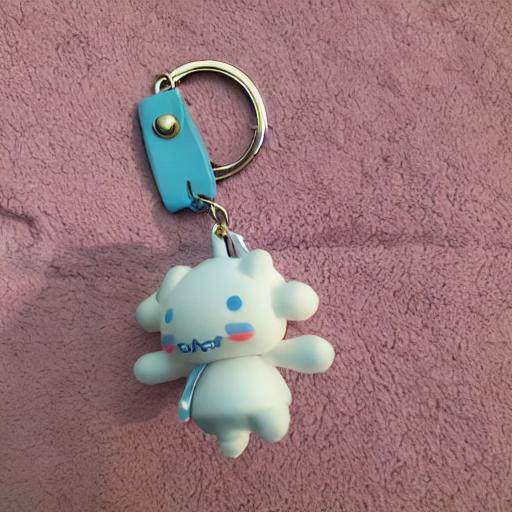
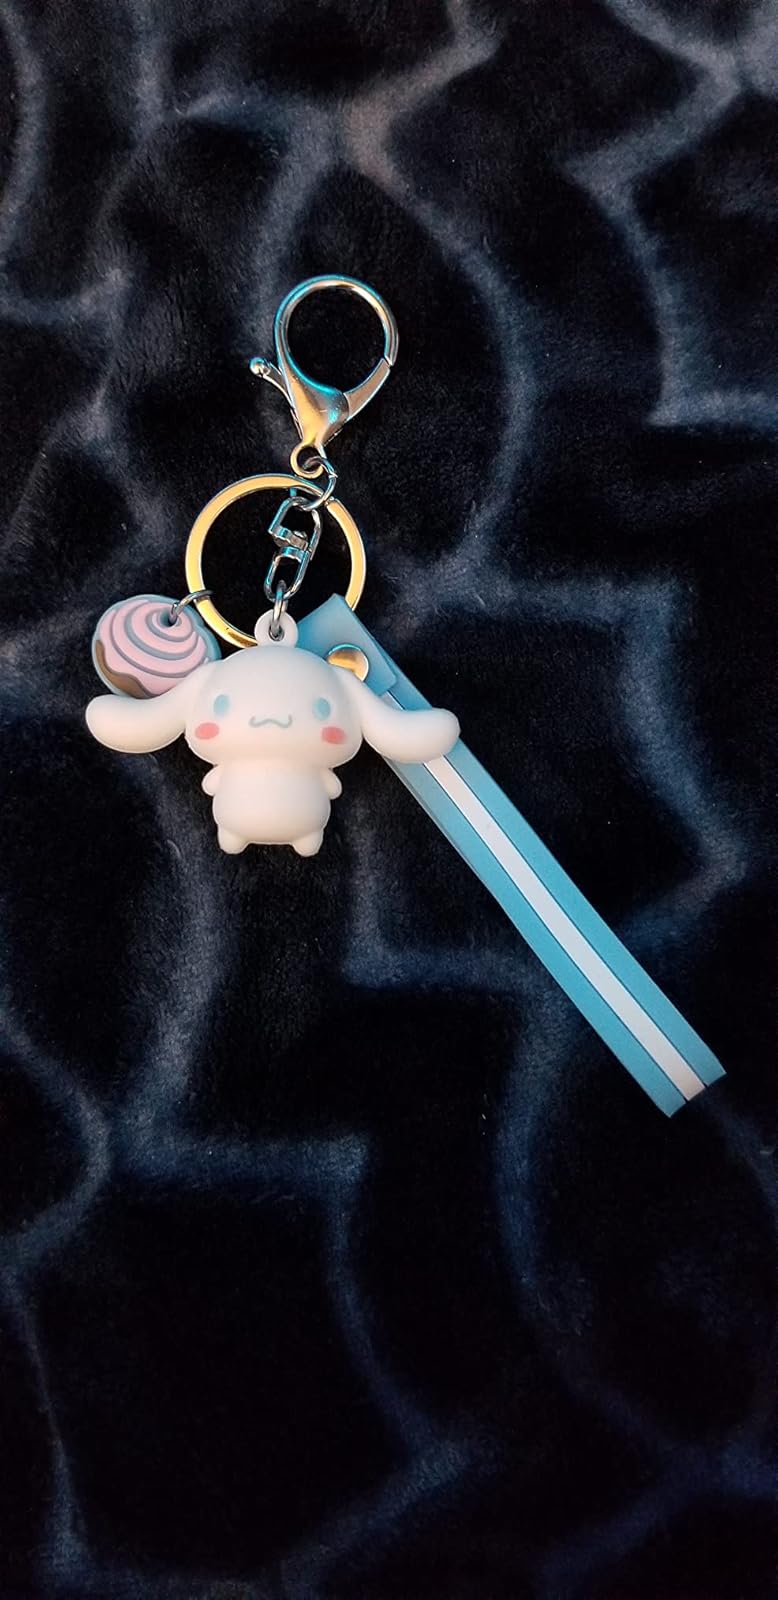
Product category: accessories_keychain
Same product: no